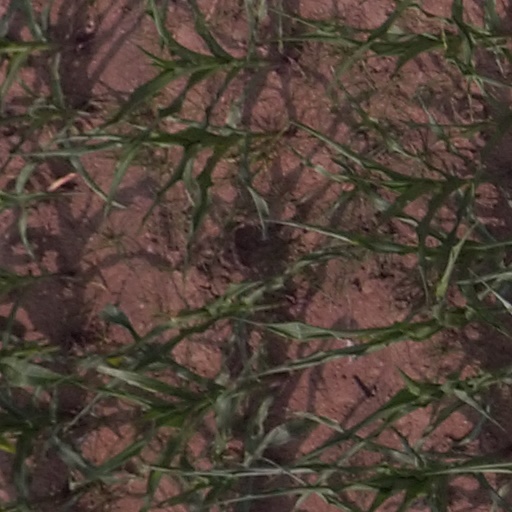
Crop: maize; corn